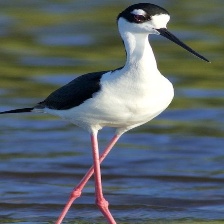
Species: BLACK NECKED STILT
Scientific name: HIMANTOPUS MEXICANUS